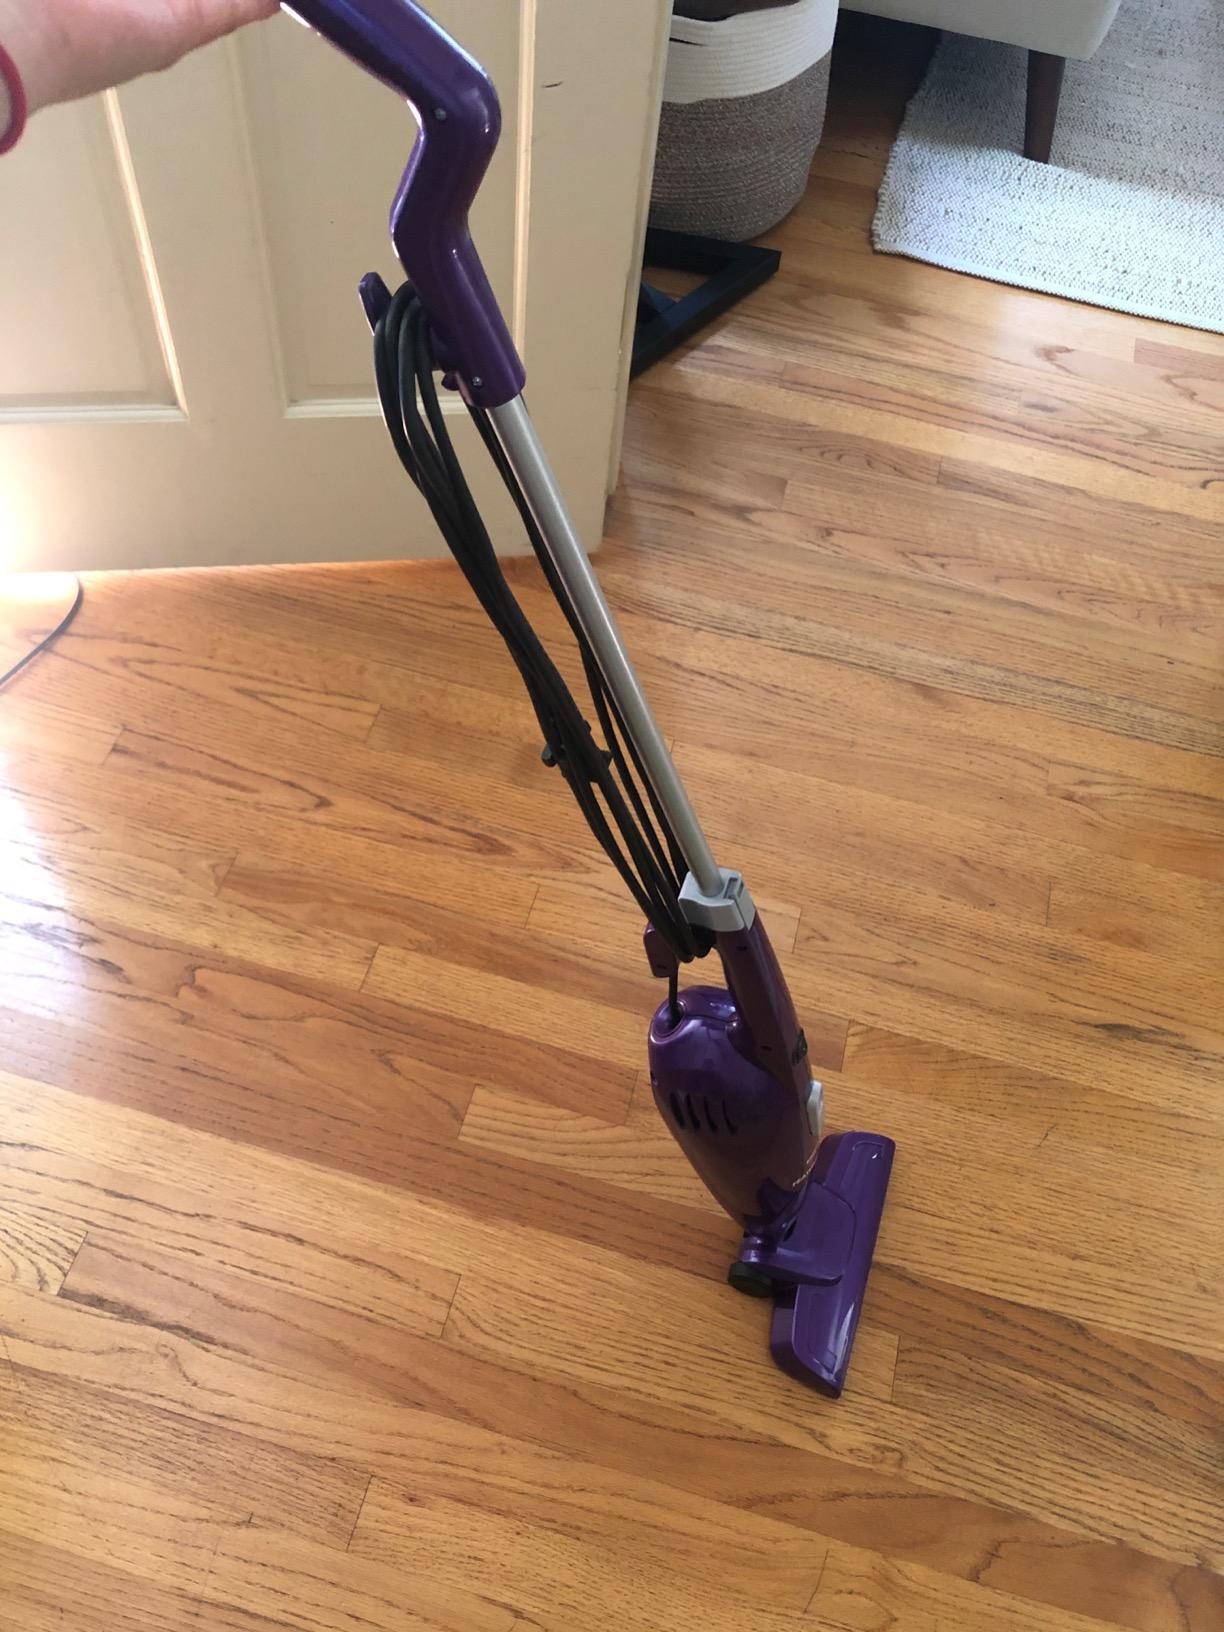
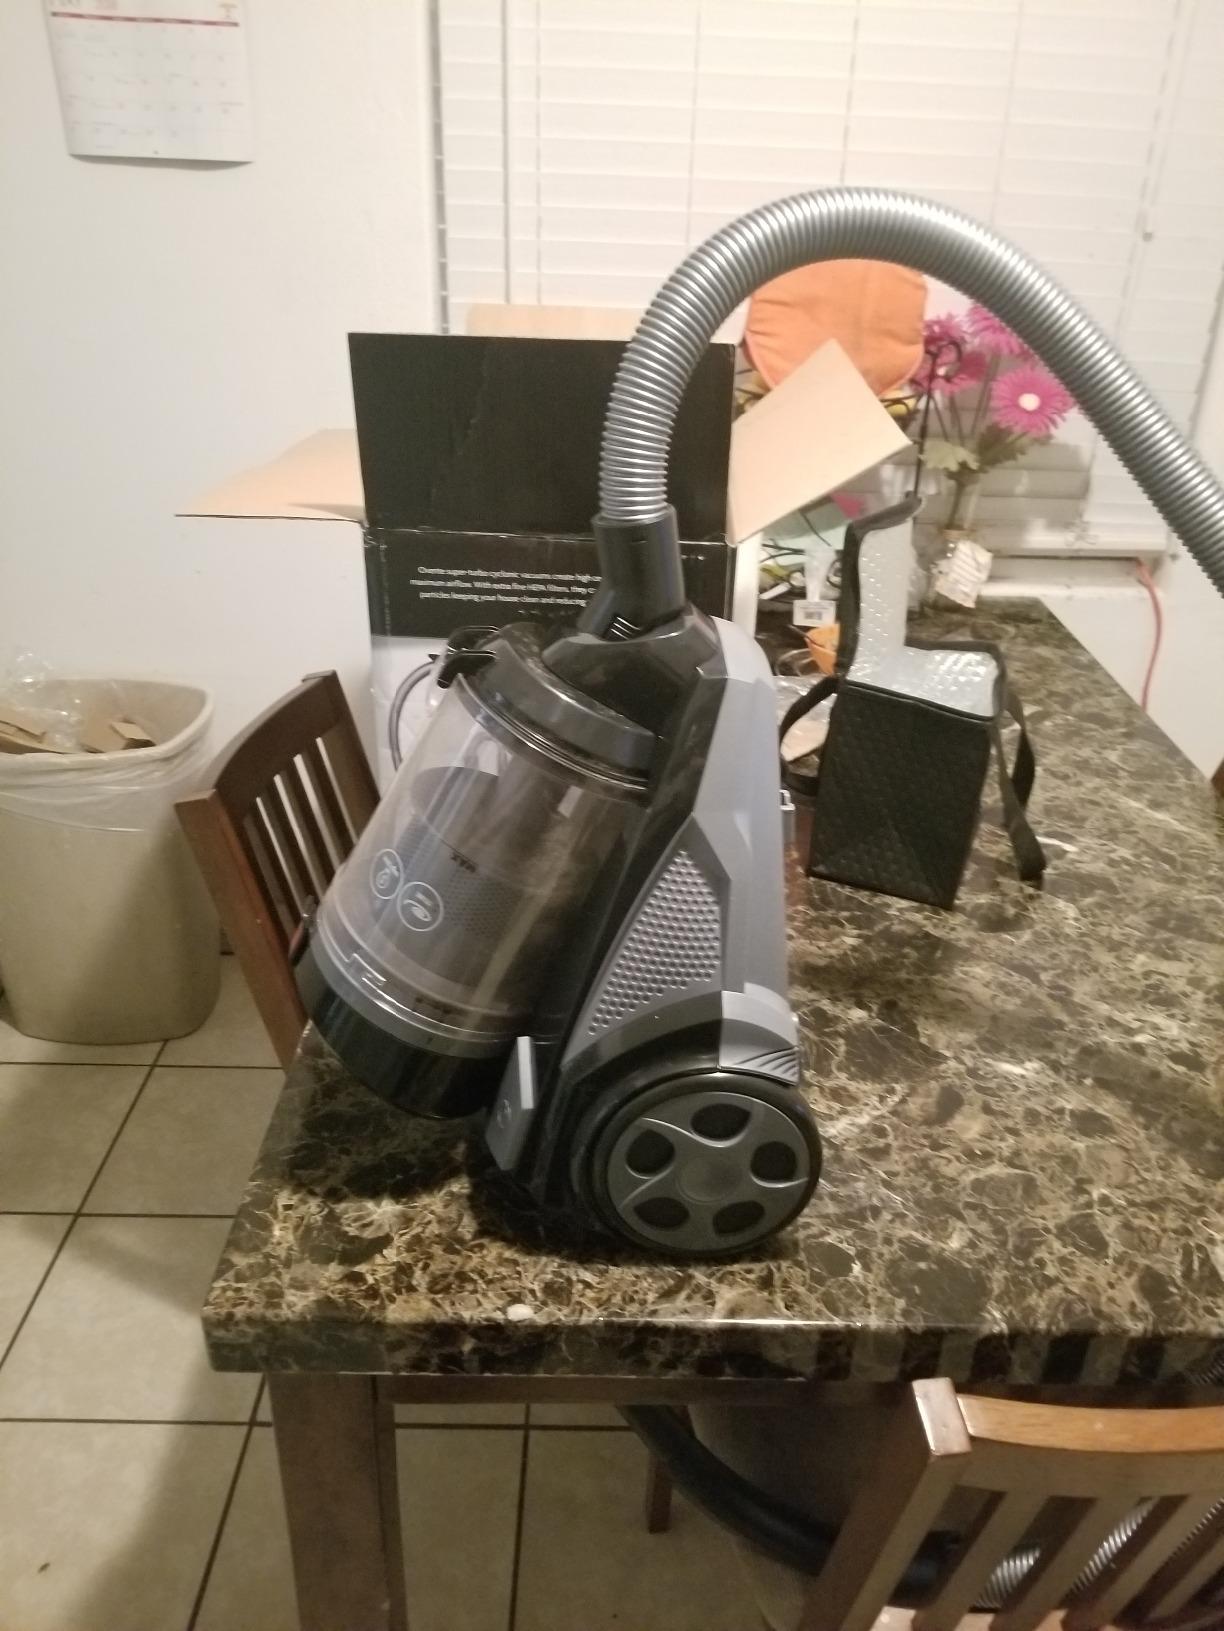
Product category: items_vacuum
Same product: no